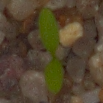
Label: common_chickweed